Sociology of religion

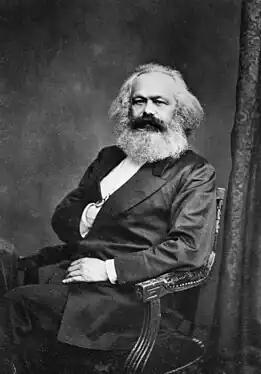
Karl Marx

According to Kevin J. Christiano, "Marx was the product of the Enlightenment, embracing its call to replace faith by reason and religion by science." But he "did not believe in science for science's sake … he believed that he was also advancing a theory that would … be a useful tool … [in] effecting a revolutionary upheaval of the capitalist system in favor of socialism."